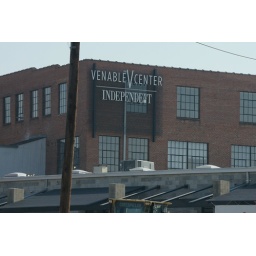
old tobacco building nicely rehabbed by Scientific Properties; the Independent is a free weekly paper (Durham, NC 2008)